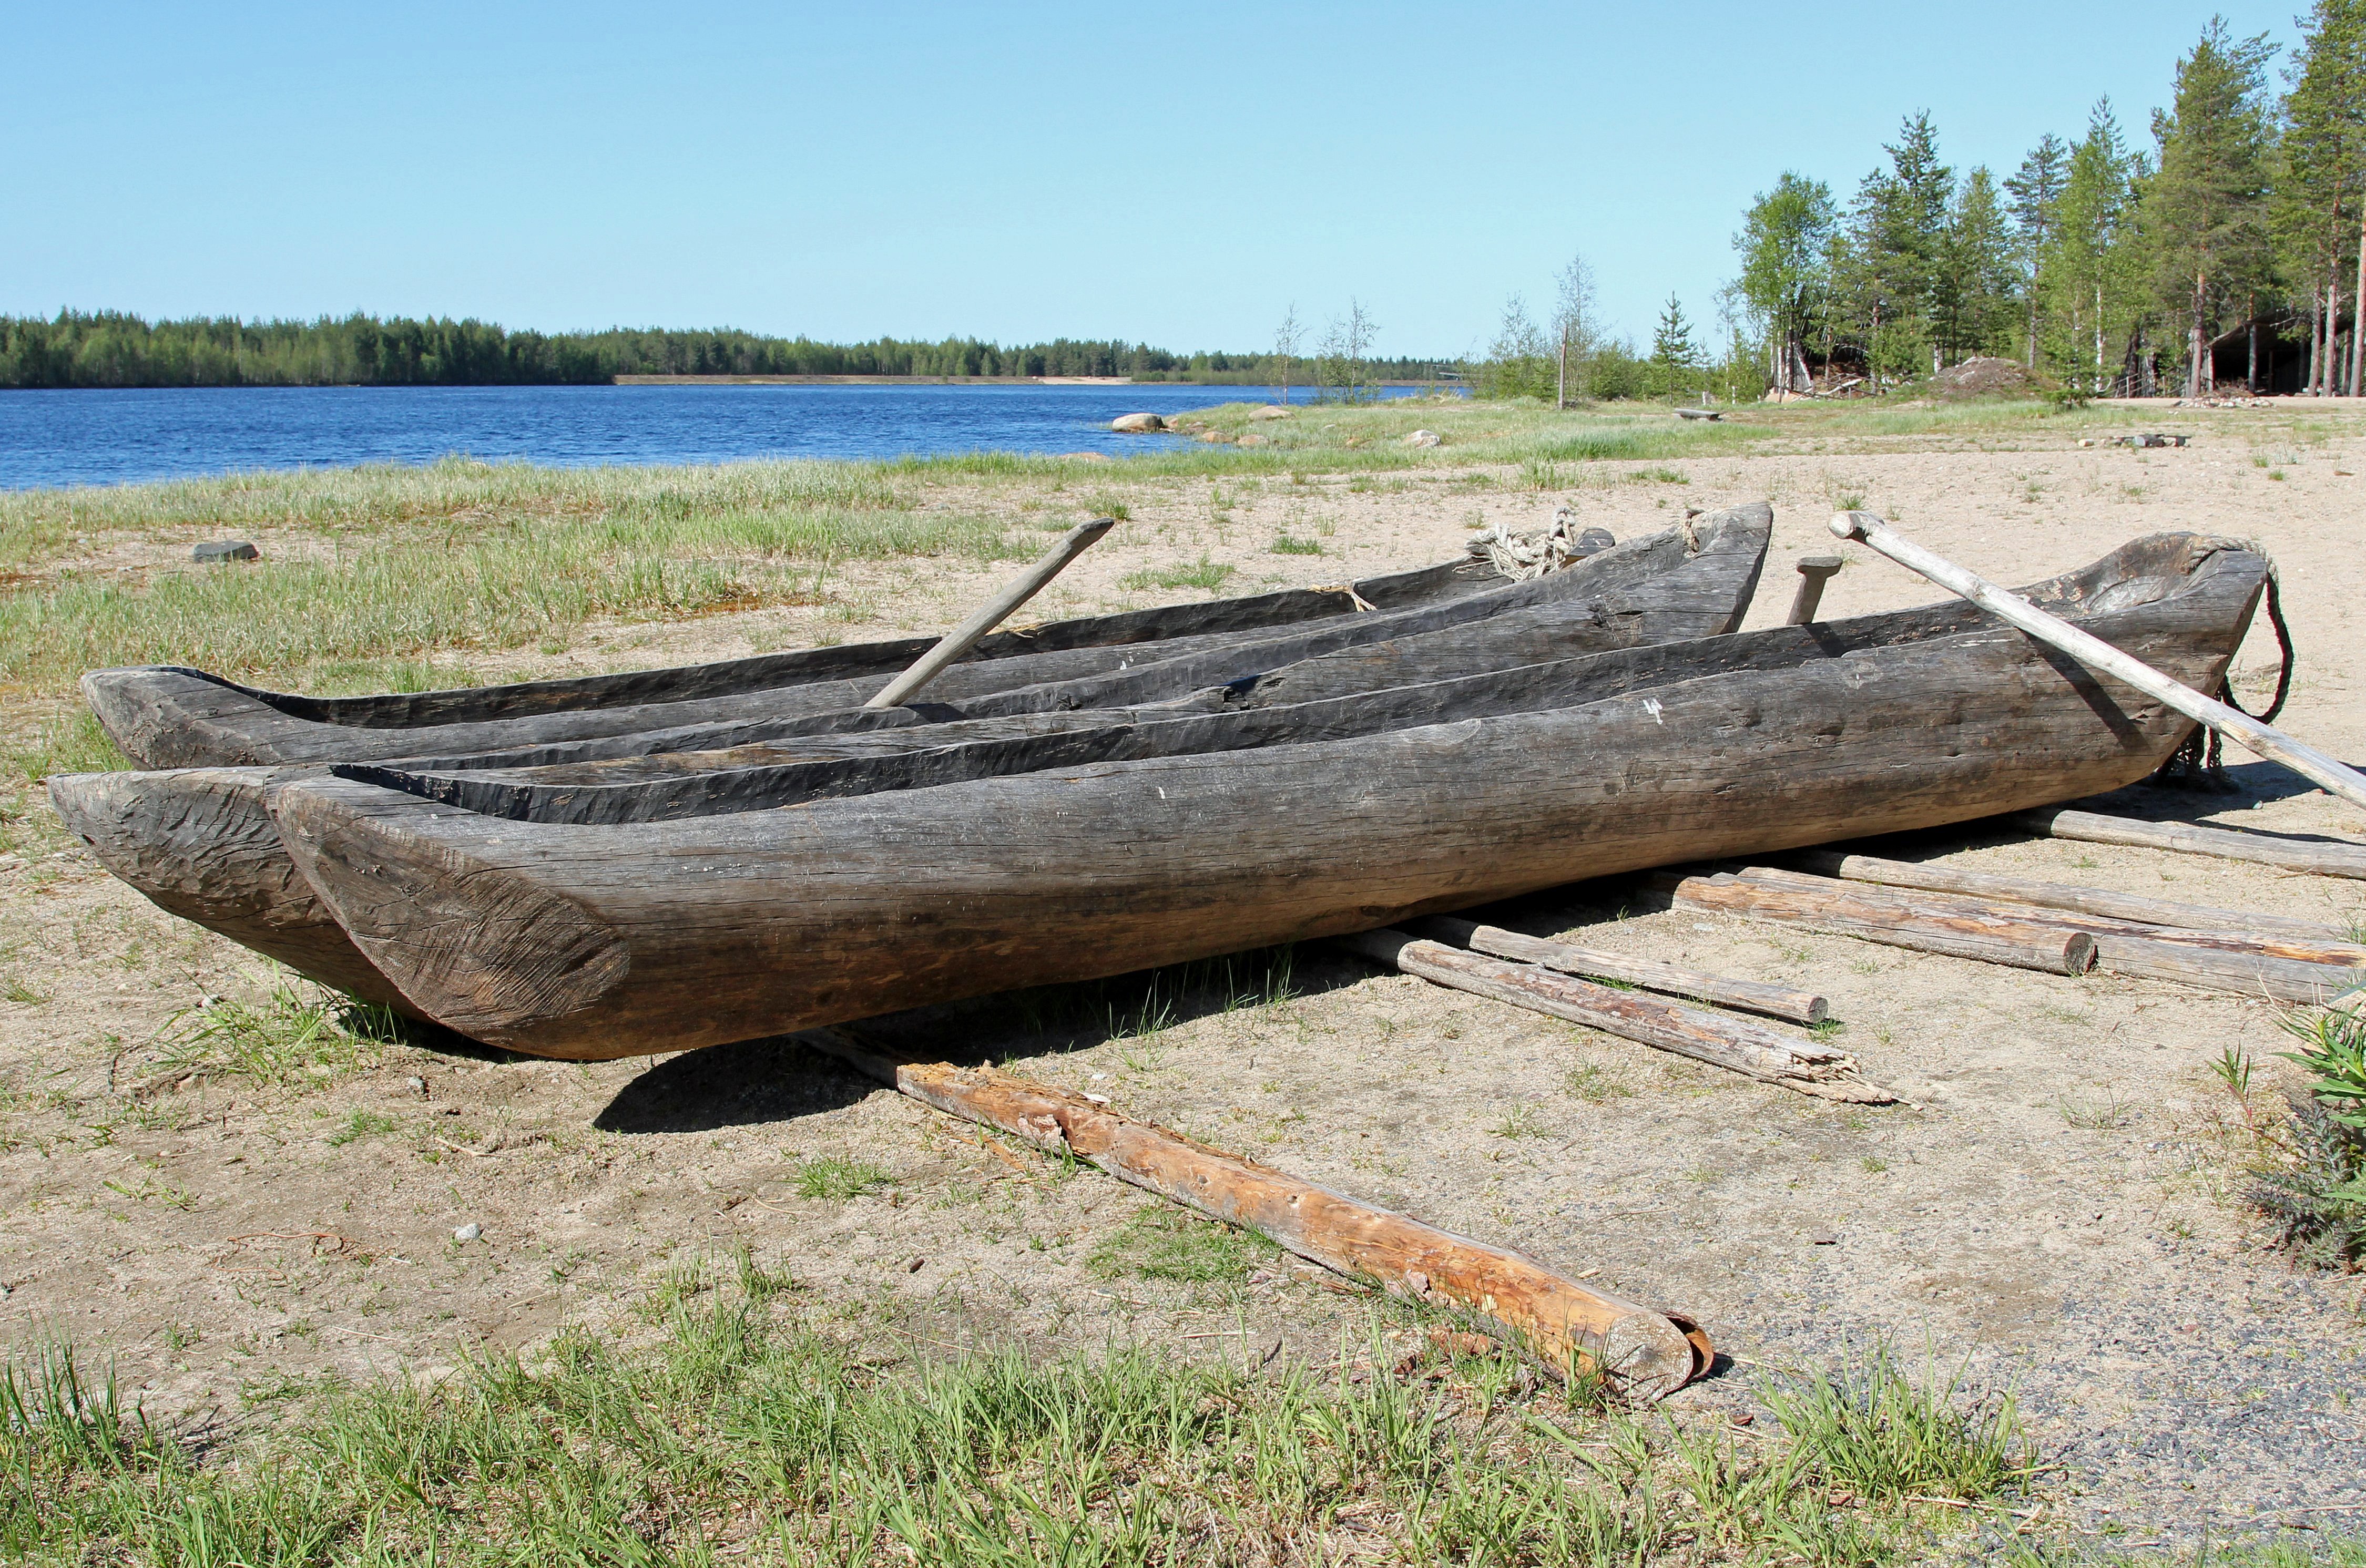
landscape, water, nature, forest, boat, countryside, river, summer, canoe, spring, vehicle, motorboat, trees, outside, finland, watercraft, ecosystem, barque, dinghy, skiff, watercraft rowing, caravel, dugout boats